Antony, Cornwall

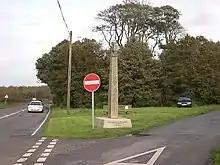
Antony war memorial

Antony is twinned with Benodet (Benoded) in Brittany, France.